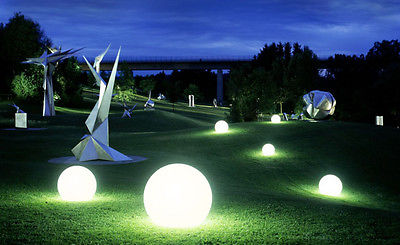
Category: lamp